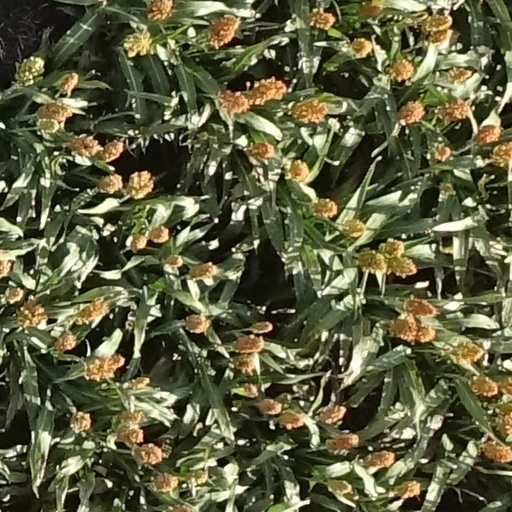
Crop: sorghum